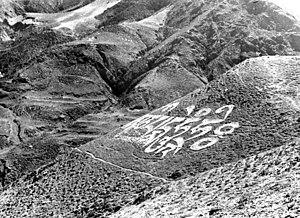
Le Gangpori ou Gongpori est une montagne sacrée du Tibet. Elle se dresse à l'est de Tsetang dans la vallée de Yarlung et s'étend sur environ 800 mètres au-dessus de la ville. Le mont Gangpori est considéré comme la demeure de Yarlha Shampo, un puissant dieu de la montagne.
L'expédition allemande au Tibet de 1938-1939, en allemand Deutschen Tibet-Expedition Ernst Schäfer est la première expédition allemande officielle à pénétrer au Tibet et atteindre Lhassa. Dirigée par le scientifique Ernst Schäfer, elle est placée sous le patronage du Reichsführer-SS Heinrich Himmler et l'égide nominale de l'Institut d'anthropologie raciale Ahnenerbe. Elle se déroule de mai 1938 à août 1939. Elle est composée, outre de Schäfer, de Edmund Geer, Ernst Krause, Karl Wienert et Bruno Beger.